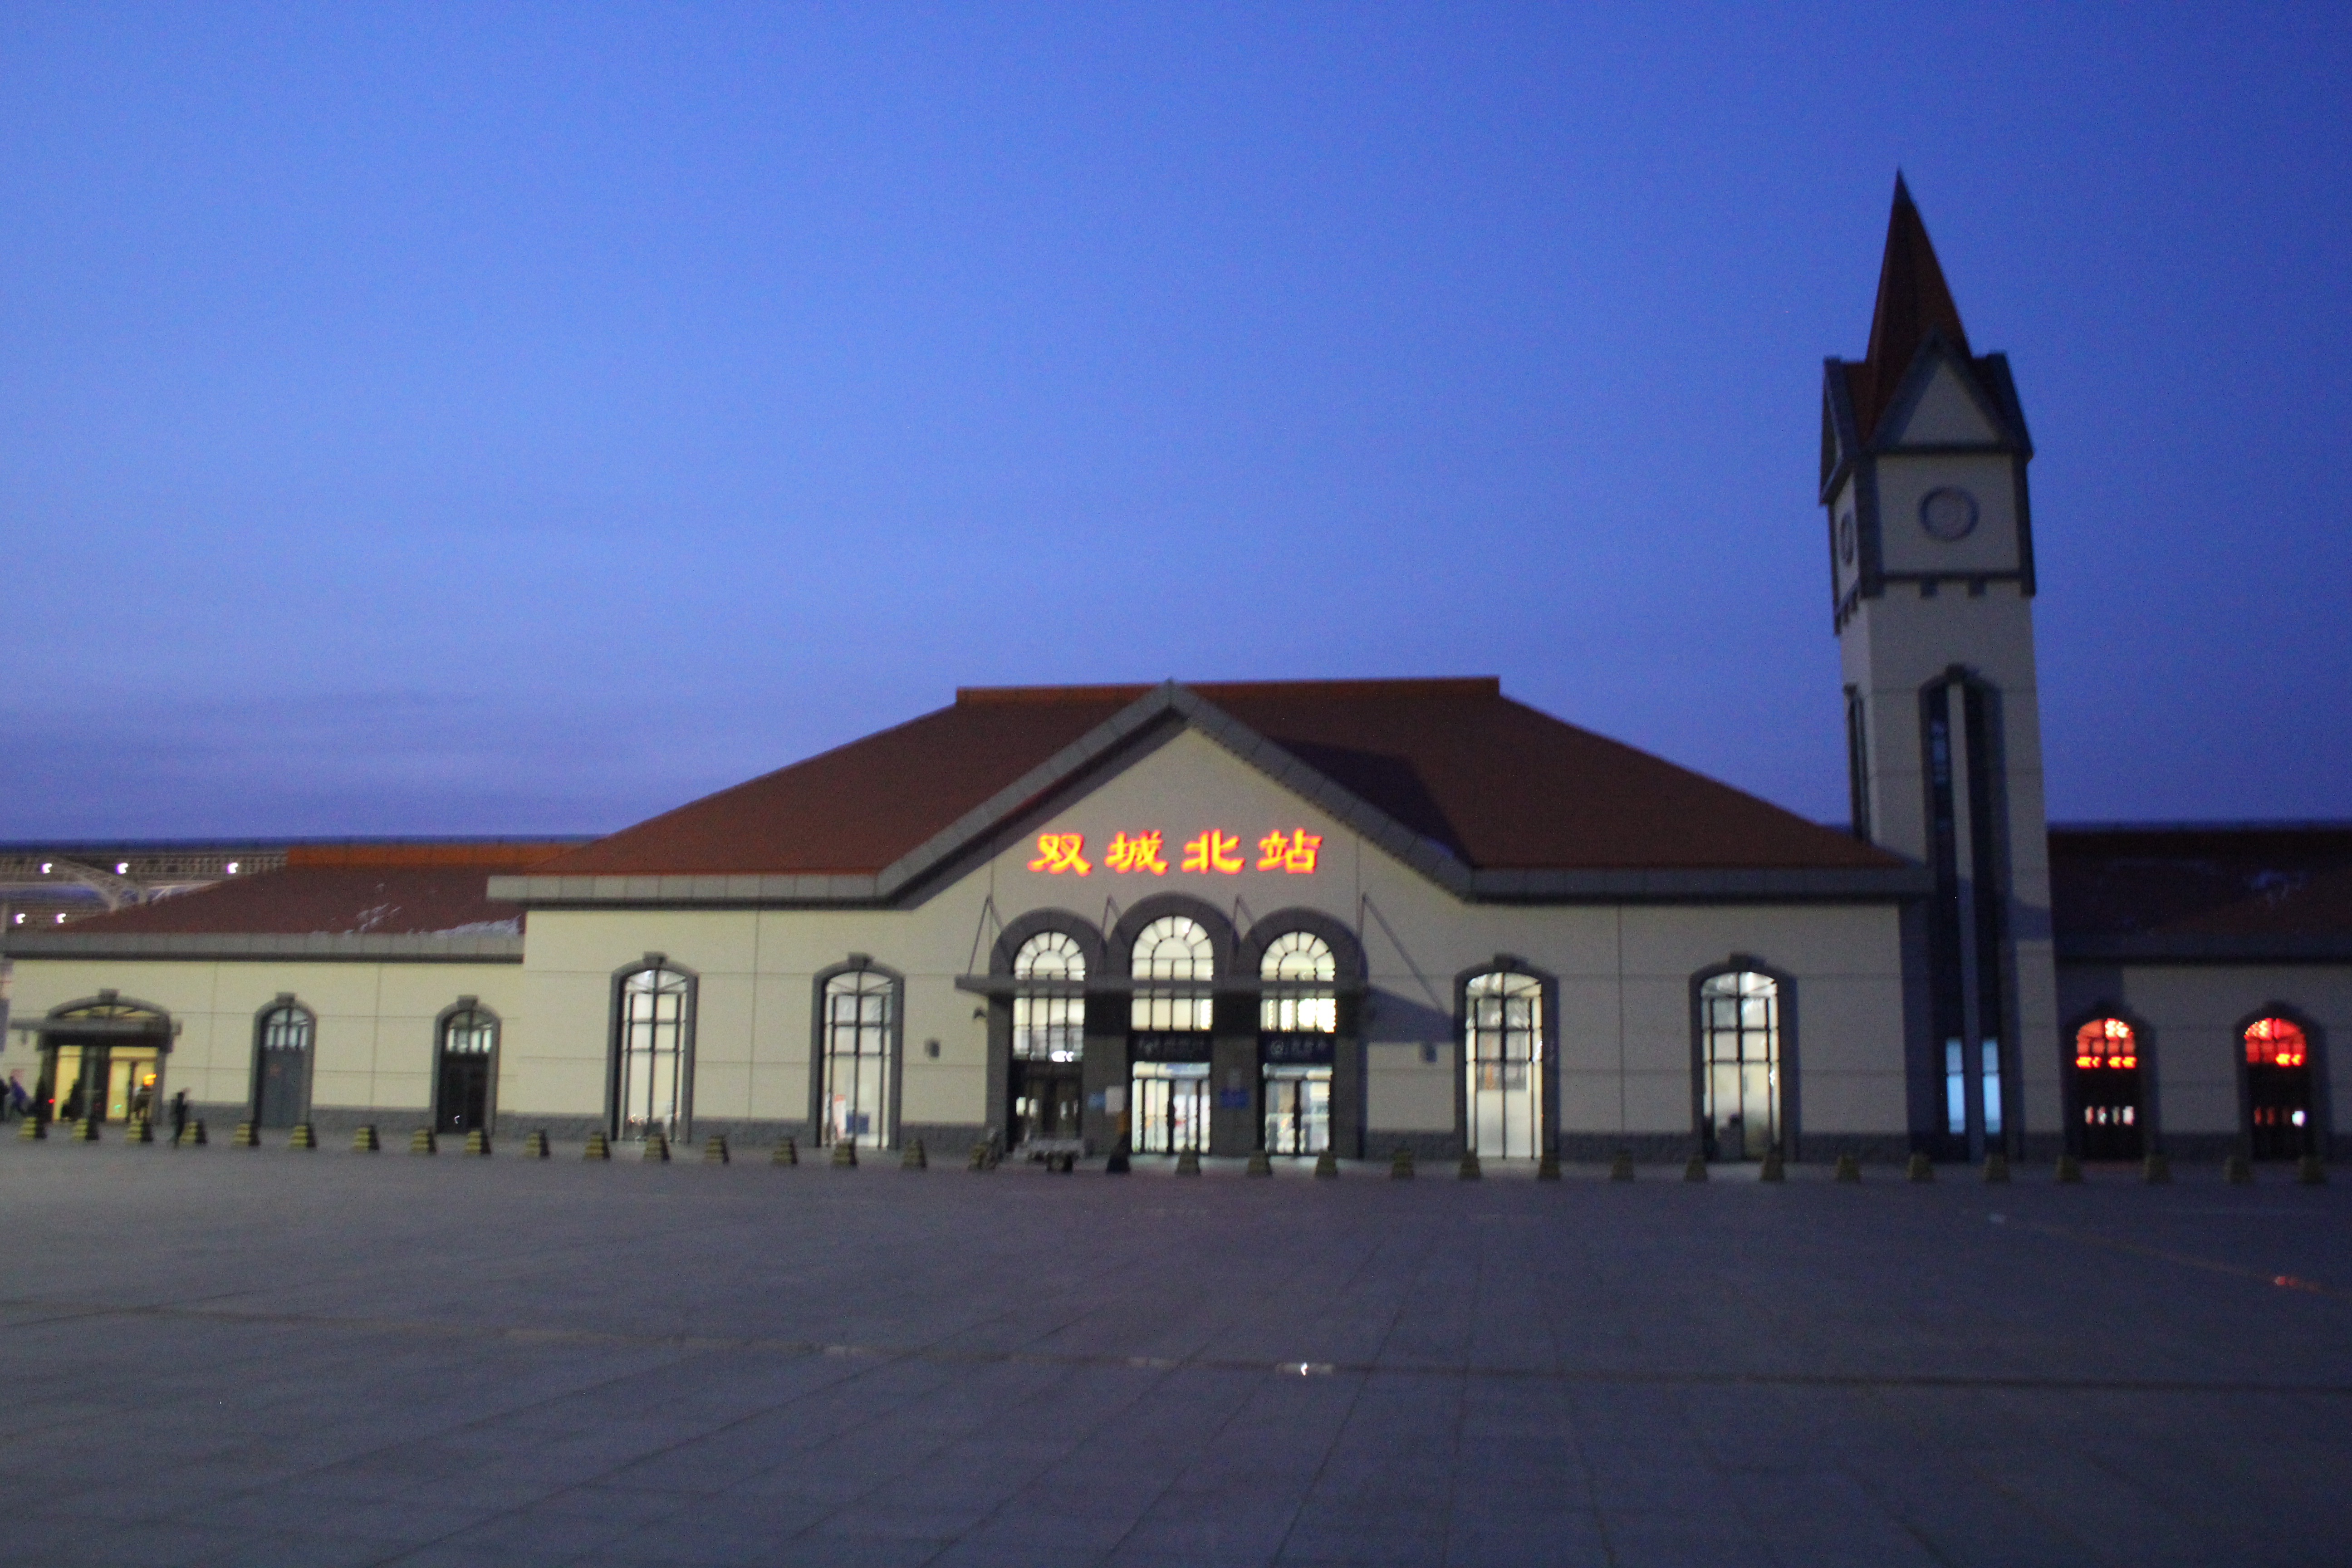
tourism, adventure, Beautiful Places, Pretty Places, environment, Interesting Places, harbin, museums, architecture, art, nature, museum, history, ancient history, landmark, building, sky, town, church, night, facade, evening, home, steeple, dusk, city, house, place of worship, chapel, tourist attraction